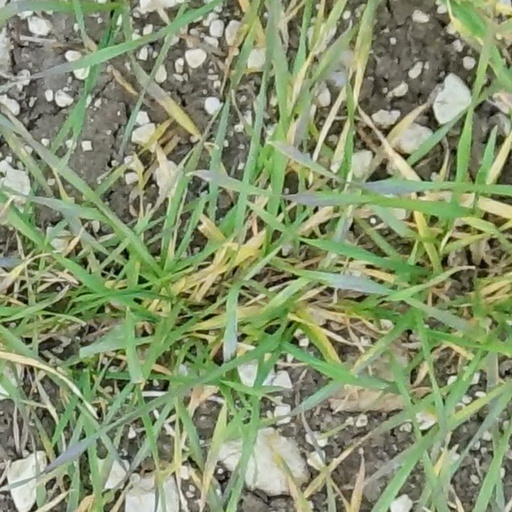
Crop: wheat